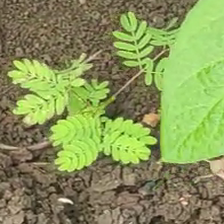
Weed species: Dwarf_cassia_(Chamaecrista pumila)